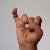
The image shows a hand gesture representing the letter 'I' in Indian Sign Language.